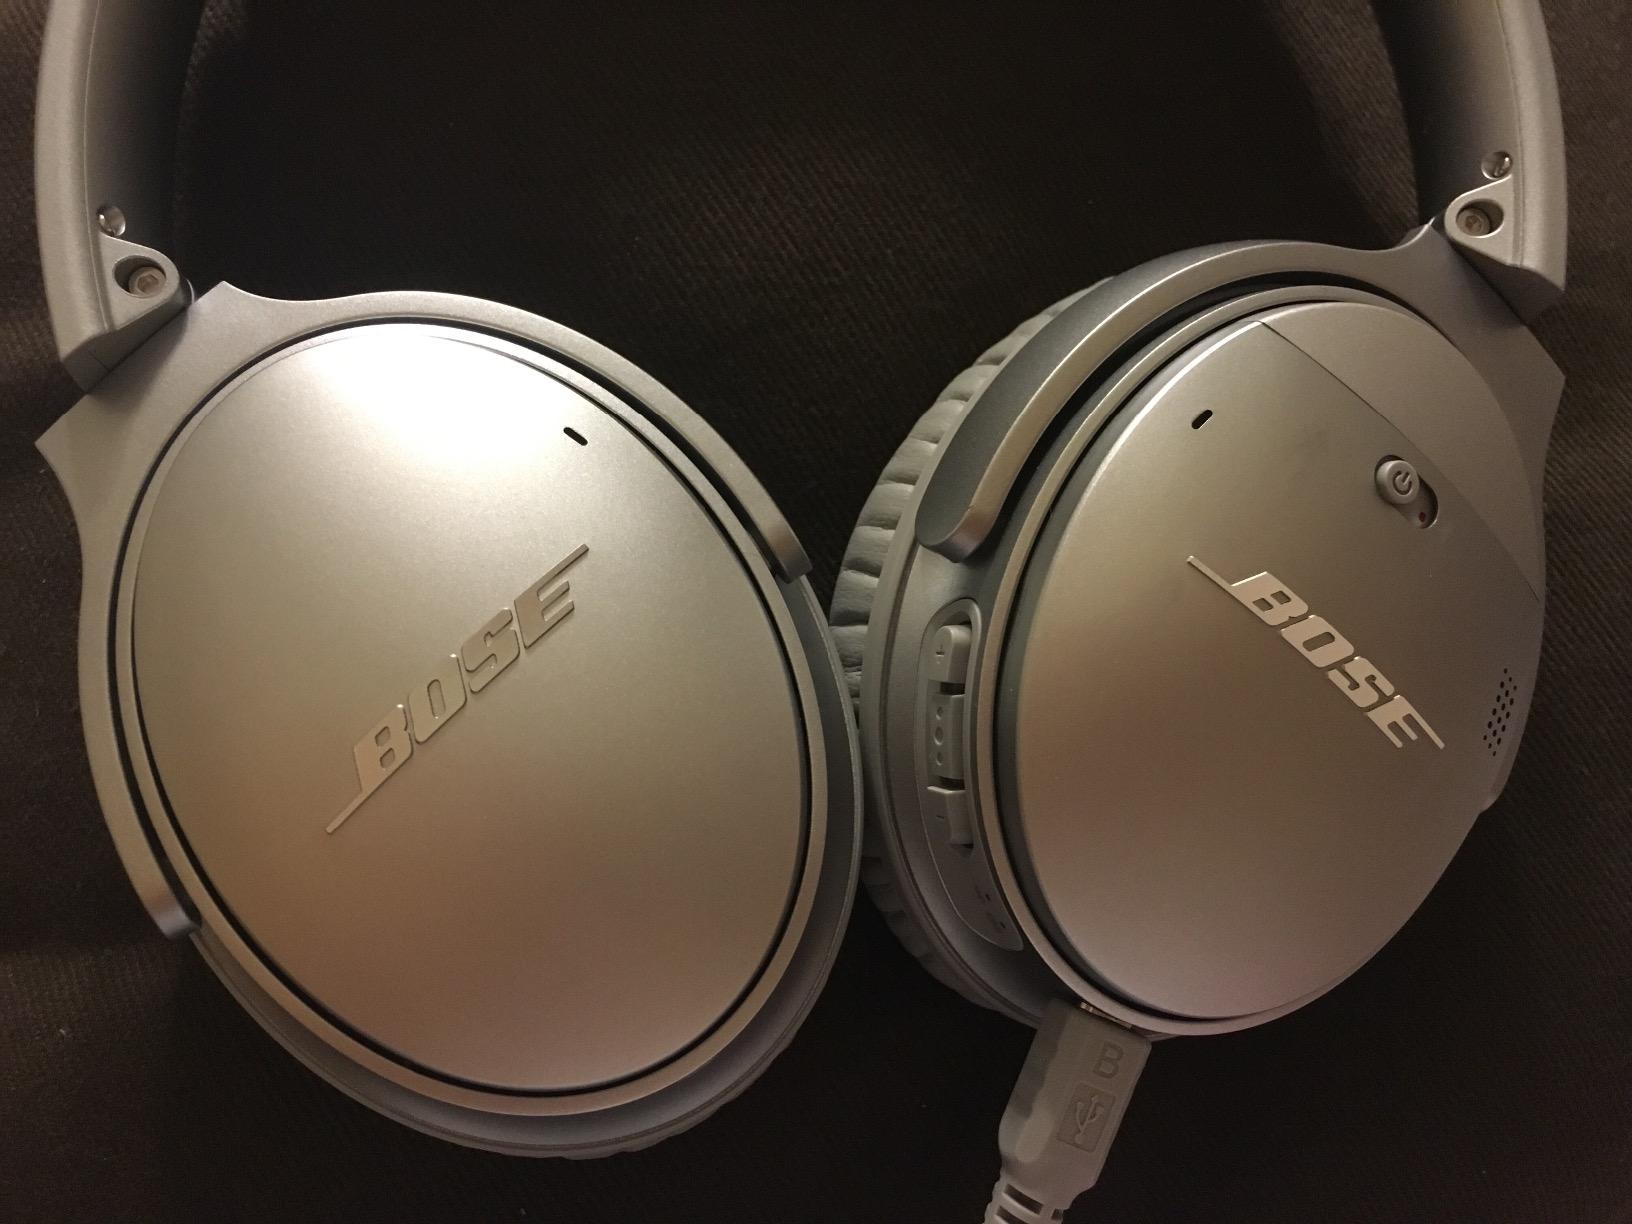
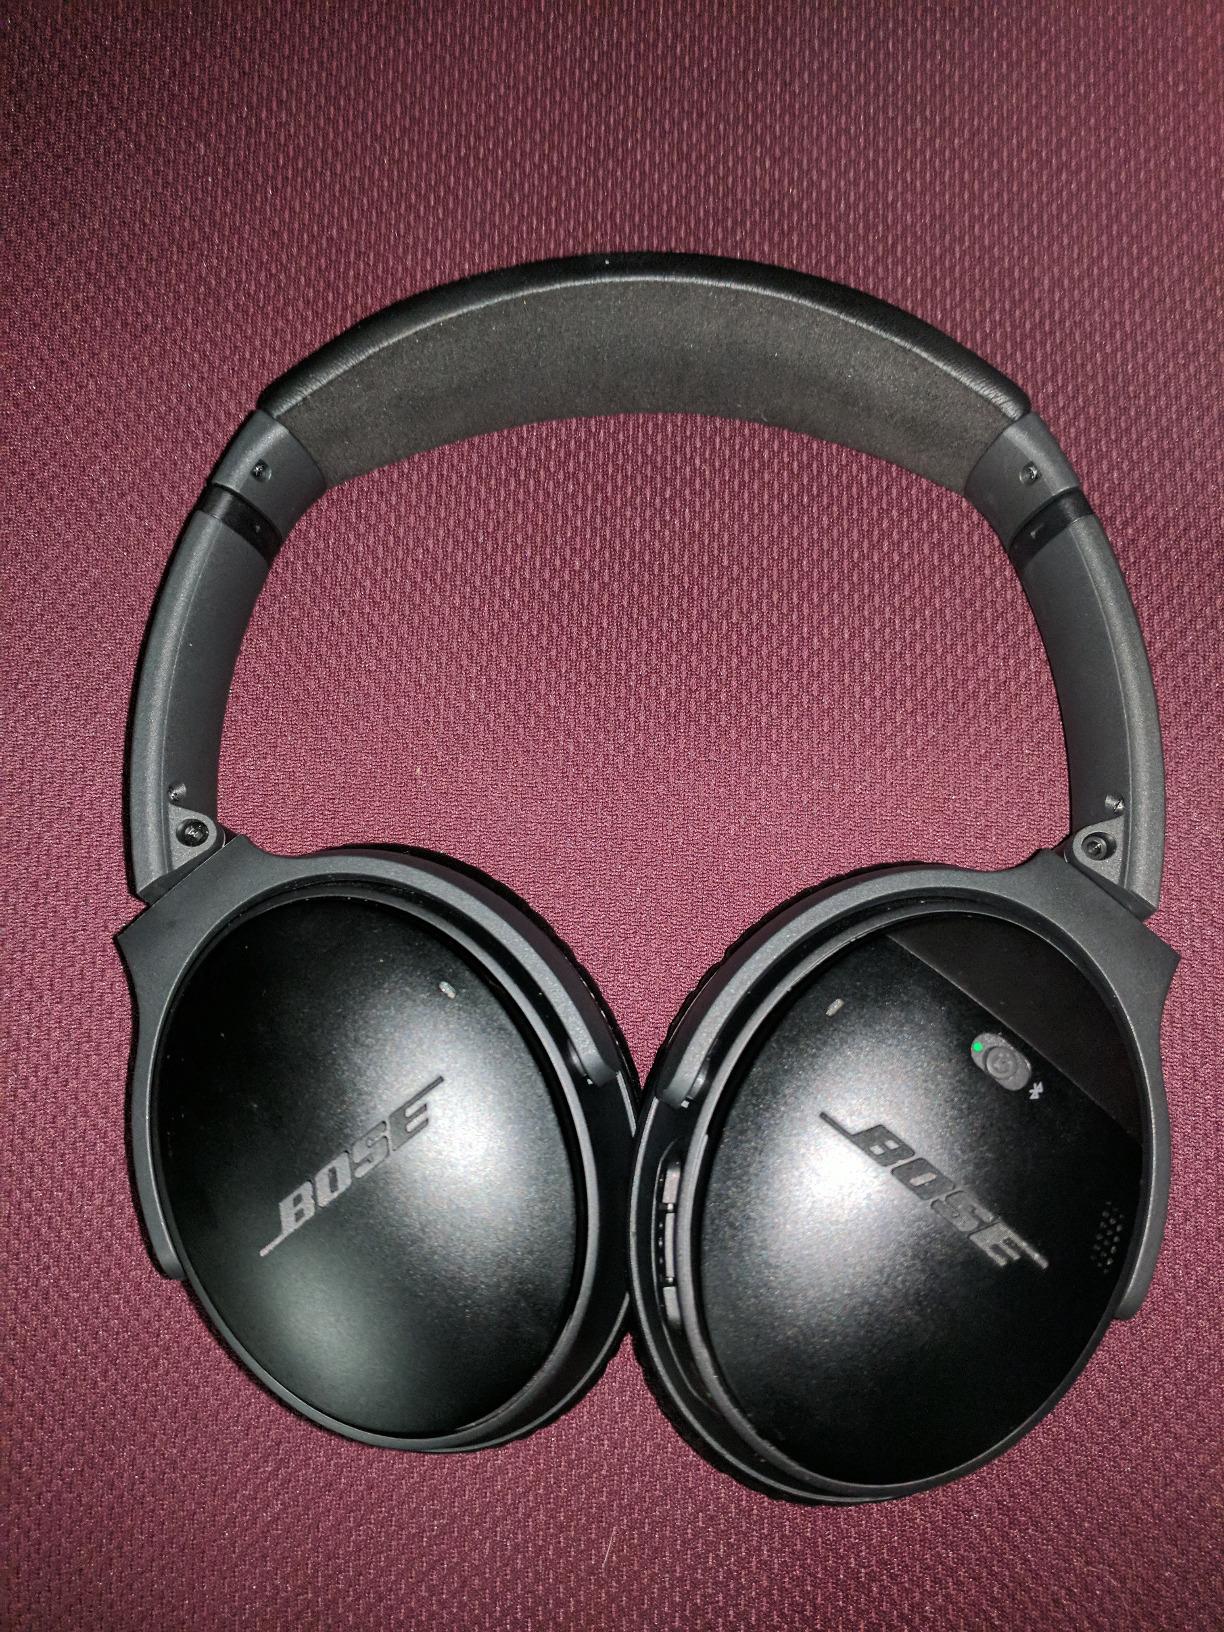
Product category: headphones
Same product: no